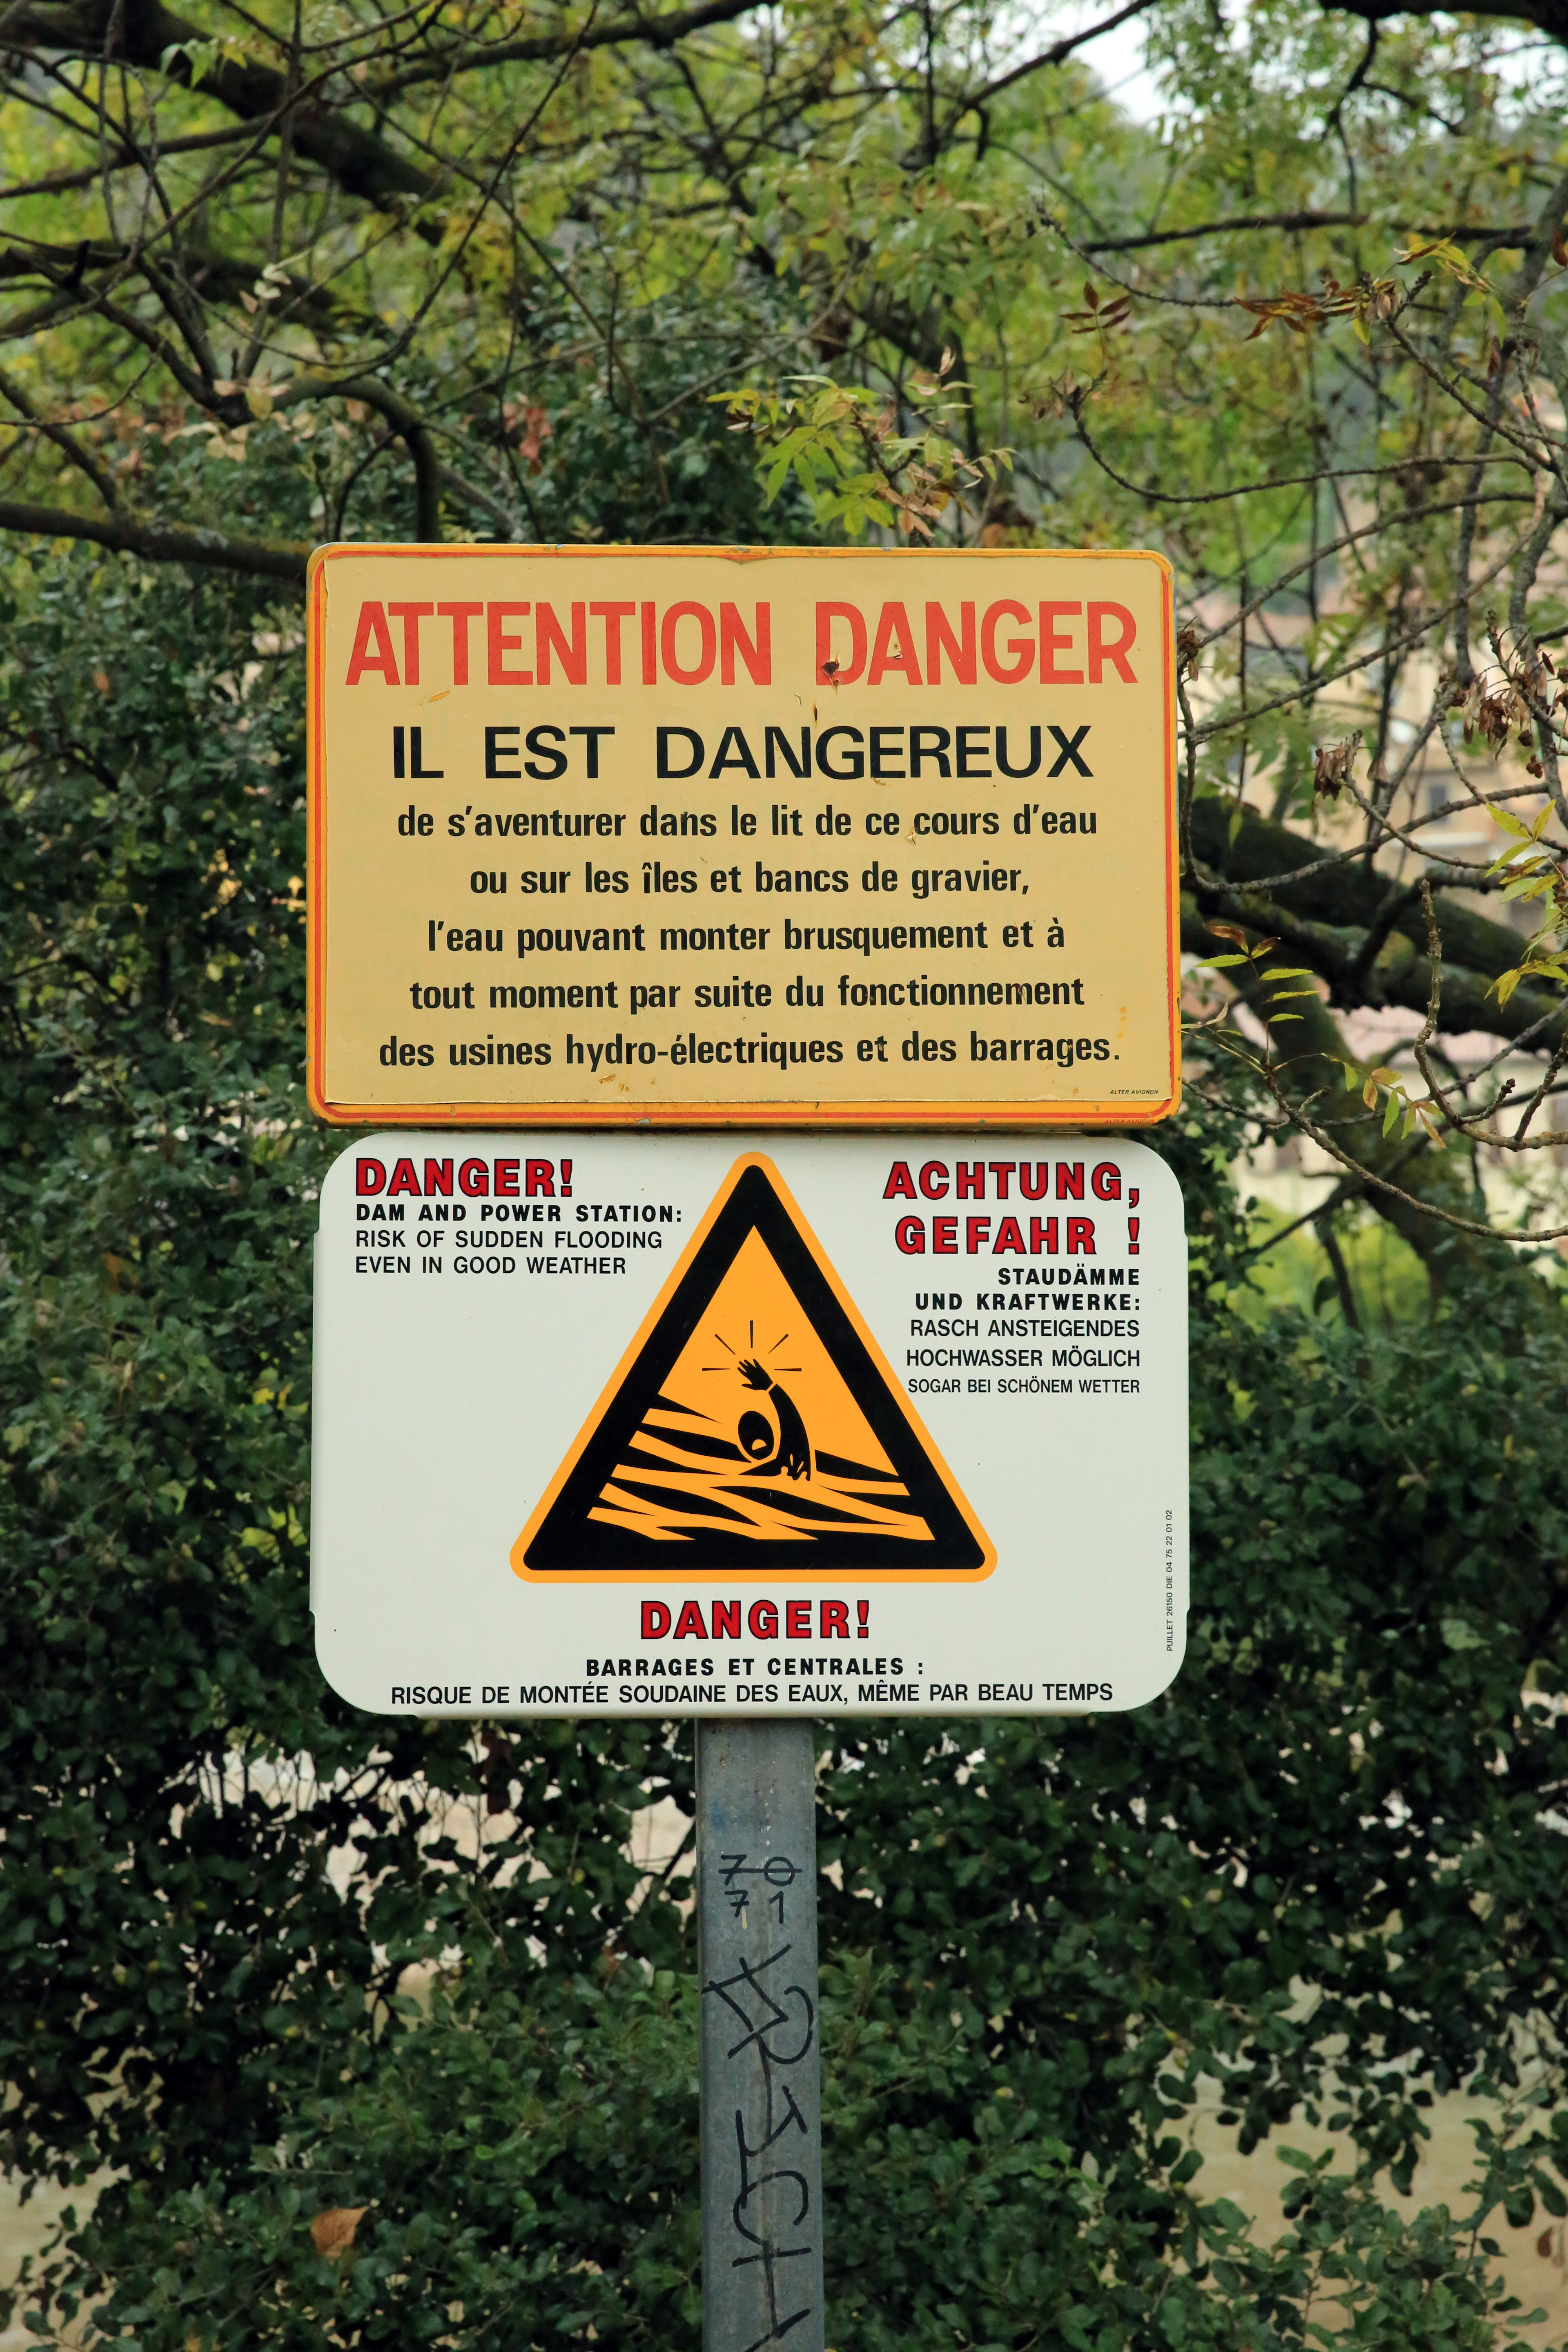
tree, outdoor, trail, advertising, sign, europe, canon, street sign, signage, midi, riverbank, danger, warningsign, fleuve, berge, occitanie, isasza, southfrance, sdfrankreich, zuidfrankrijk, mditerrane, languedocroussillon, hrault, eos5d, exterieur, courdeau, ufer, lorb, roquebrun, oever, avertissement, gefahr, gevaar, barrages, staudam, traffic sign